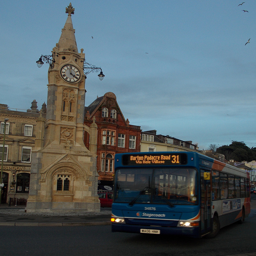
A bus driving down the road near a tower like building.
a building with a clock tower near other buildings
A bus pulling through an older village along Padacre Road in the UK
Blue passenger bus passing in front of a white brick Clocktower building.
A passenger bus that is driving down the street.